Reinsehlen Camp

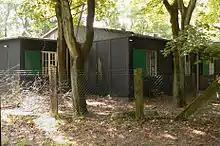
Former hospital, now private property.

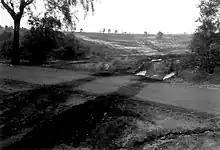
Tank tracks crossing a path near Wilsede, circa 1960.

In February 1946, the British military government in Allied-occupied Germany told the local authorities of the county of Soltau to expect substantial numbers of refugees. Since Allied bombing raids on major cities had caused an acute shortage of housing even for the existing population, the additional influx of people put a massive strain on housing resources in the occupation zones. To accommodate some of these refugees, the military authorities provided the former airfield buildings at Reinsehlen. There was a total of around 60 buildings, including a large number of so-called "Protektoratsbaracken", which measured 42 metres long by 12.5 metres wide. Importantly for a potential refugee camp site, Reinsehlen sported a water works and primitive sewage systems leading to a sump some two kilometres from the centre of the camp. However, the buildings had been totally stripped of all furnishings (including windows, doors and wiring) by Canadian and British troops and by German civilians. Local authorities provided a basic supply of ovens, beds and other furniture.